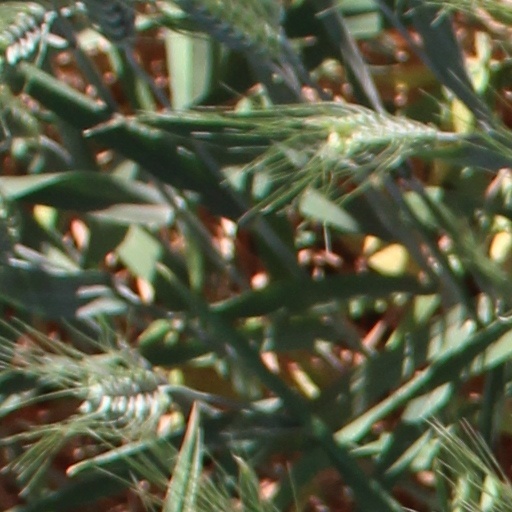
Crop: wheat